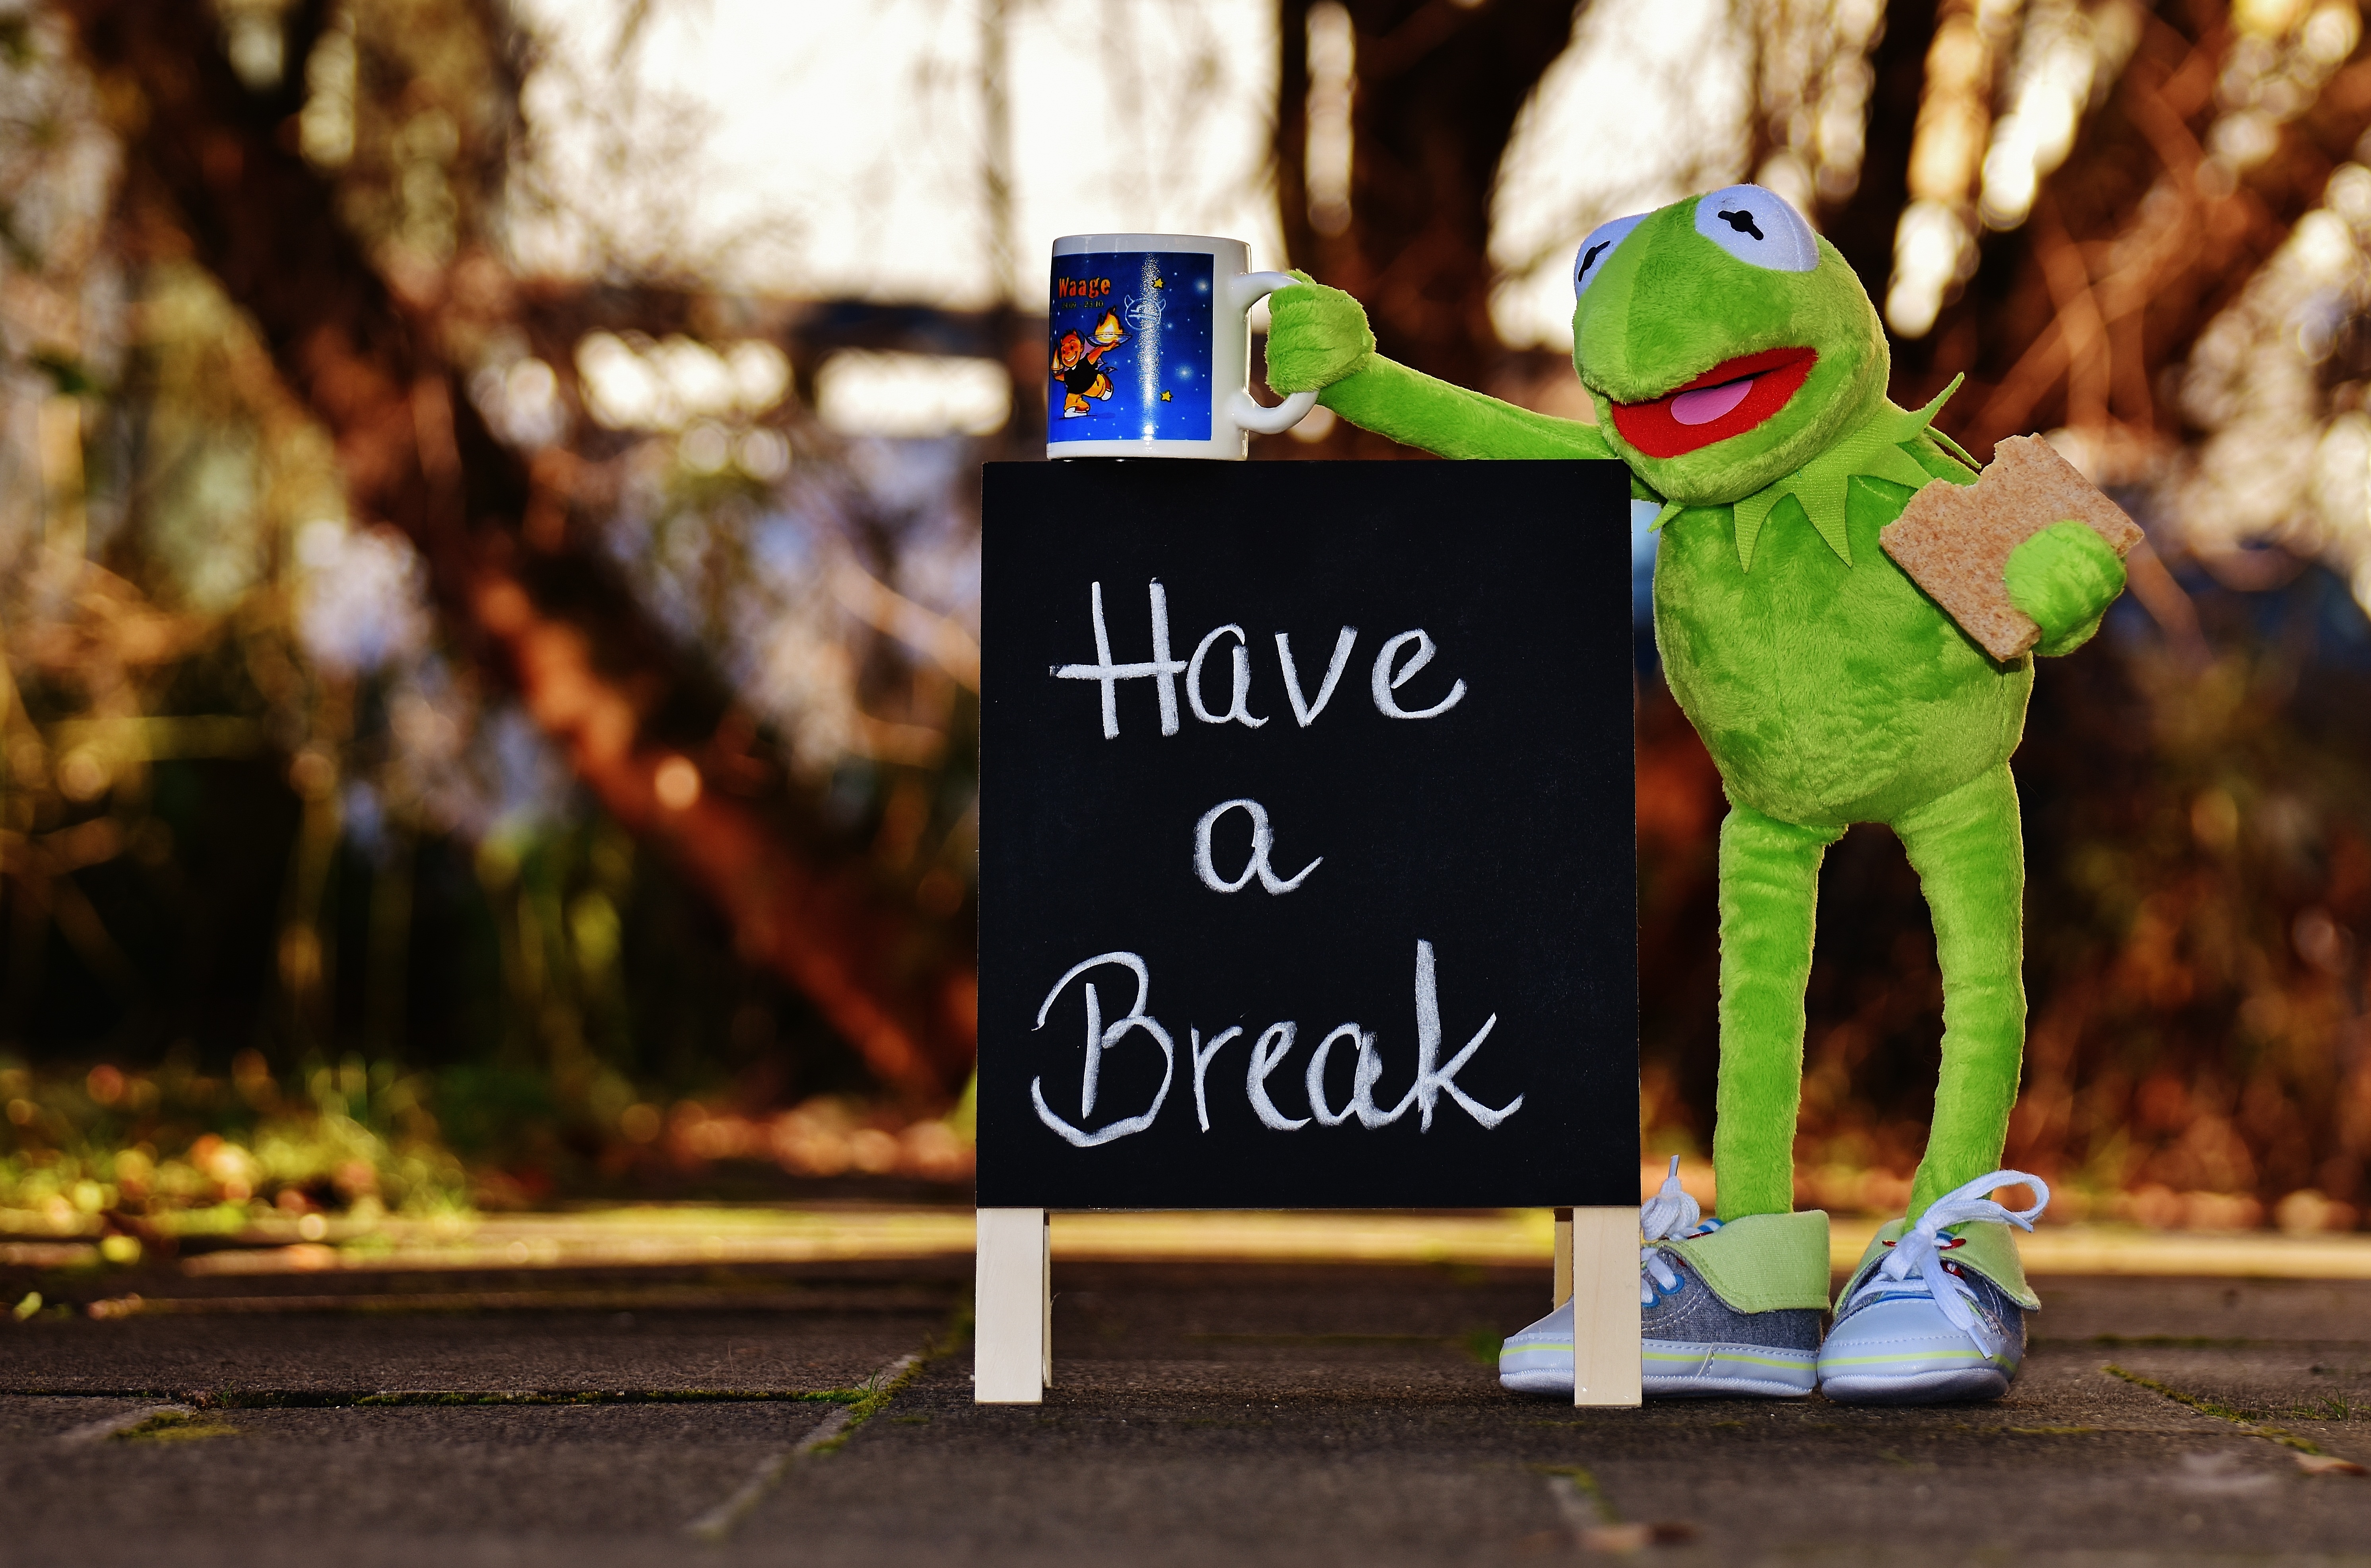
coffee, cute, cup, spring, green, color, frog, yellow, coffee cup, funny, day, break, stuffed animal, kermit, benefit from, coffee break, soft toy, coffee mugs, drink coffee, alexa's photos